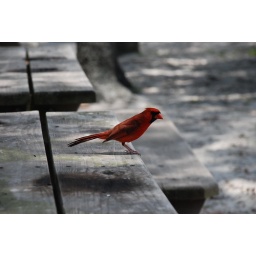
At the beach we had numerous birds who dropped by the table for a snack!!!